Question: Please indicate a possible affordance area of the bench that can be used for sitting on
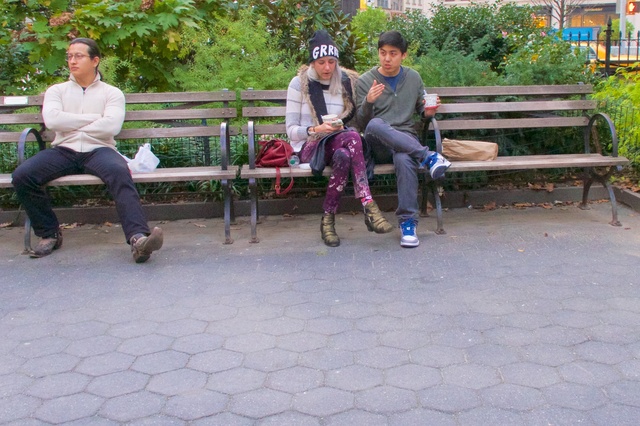
Answer: [28.722, 147.722, 618.611, 180.944]